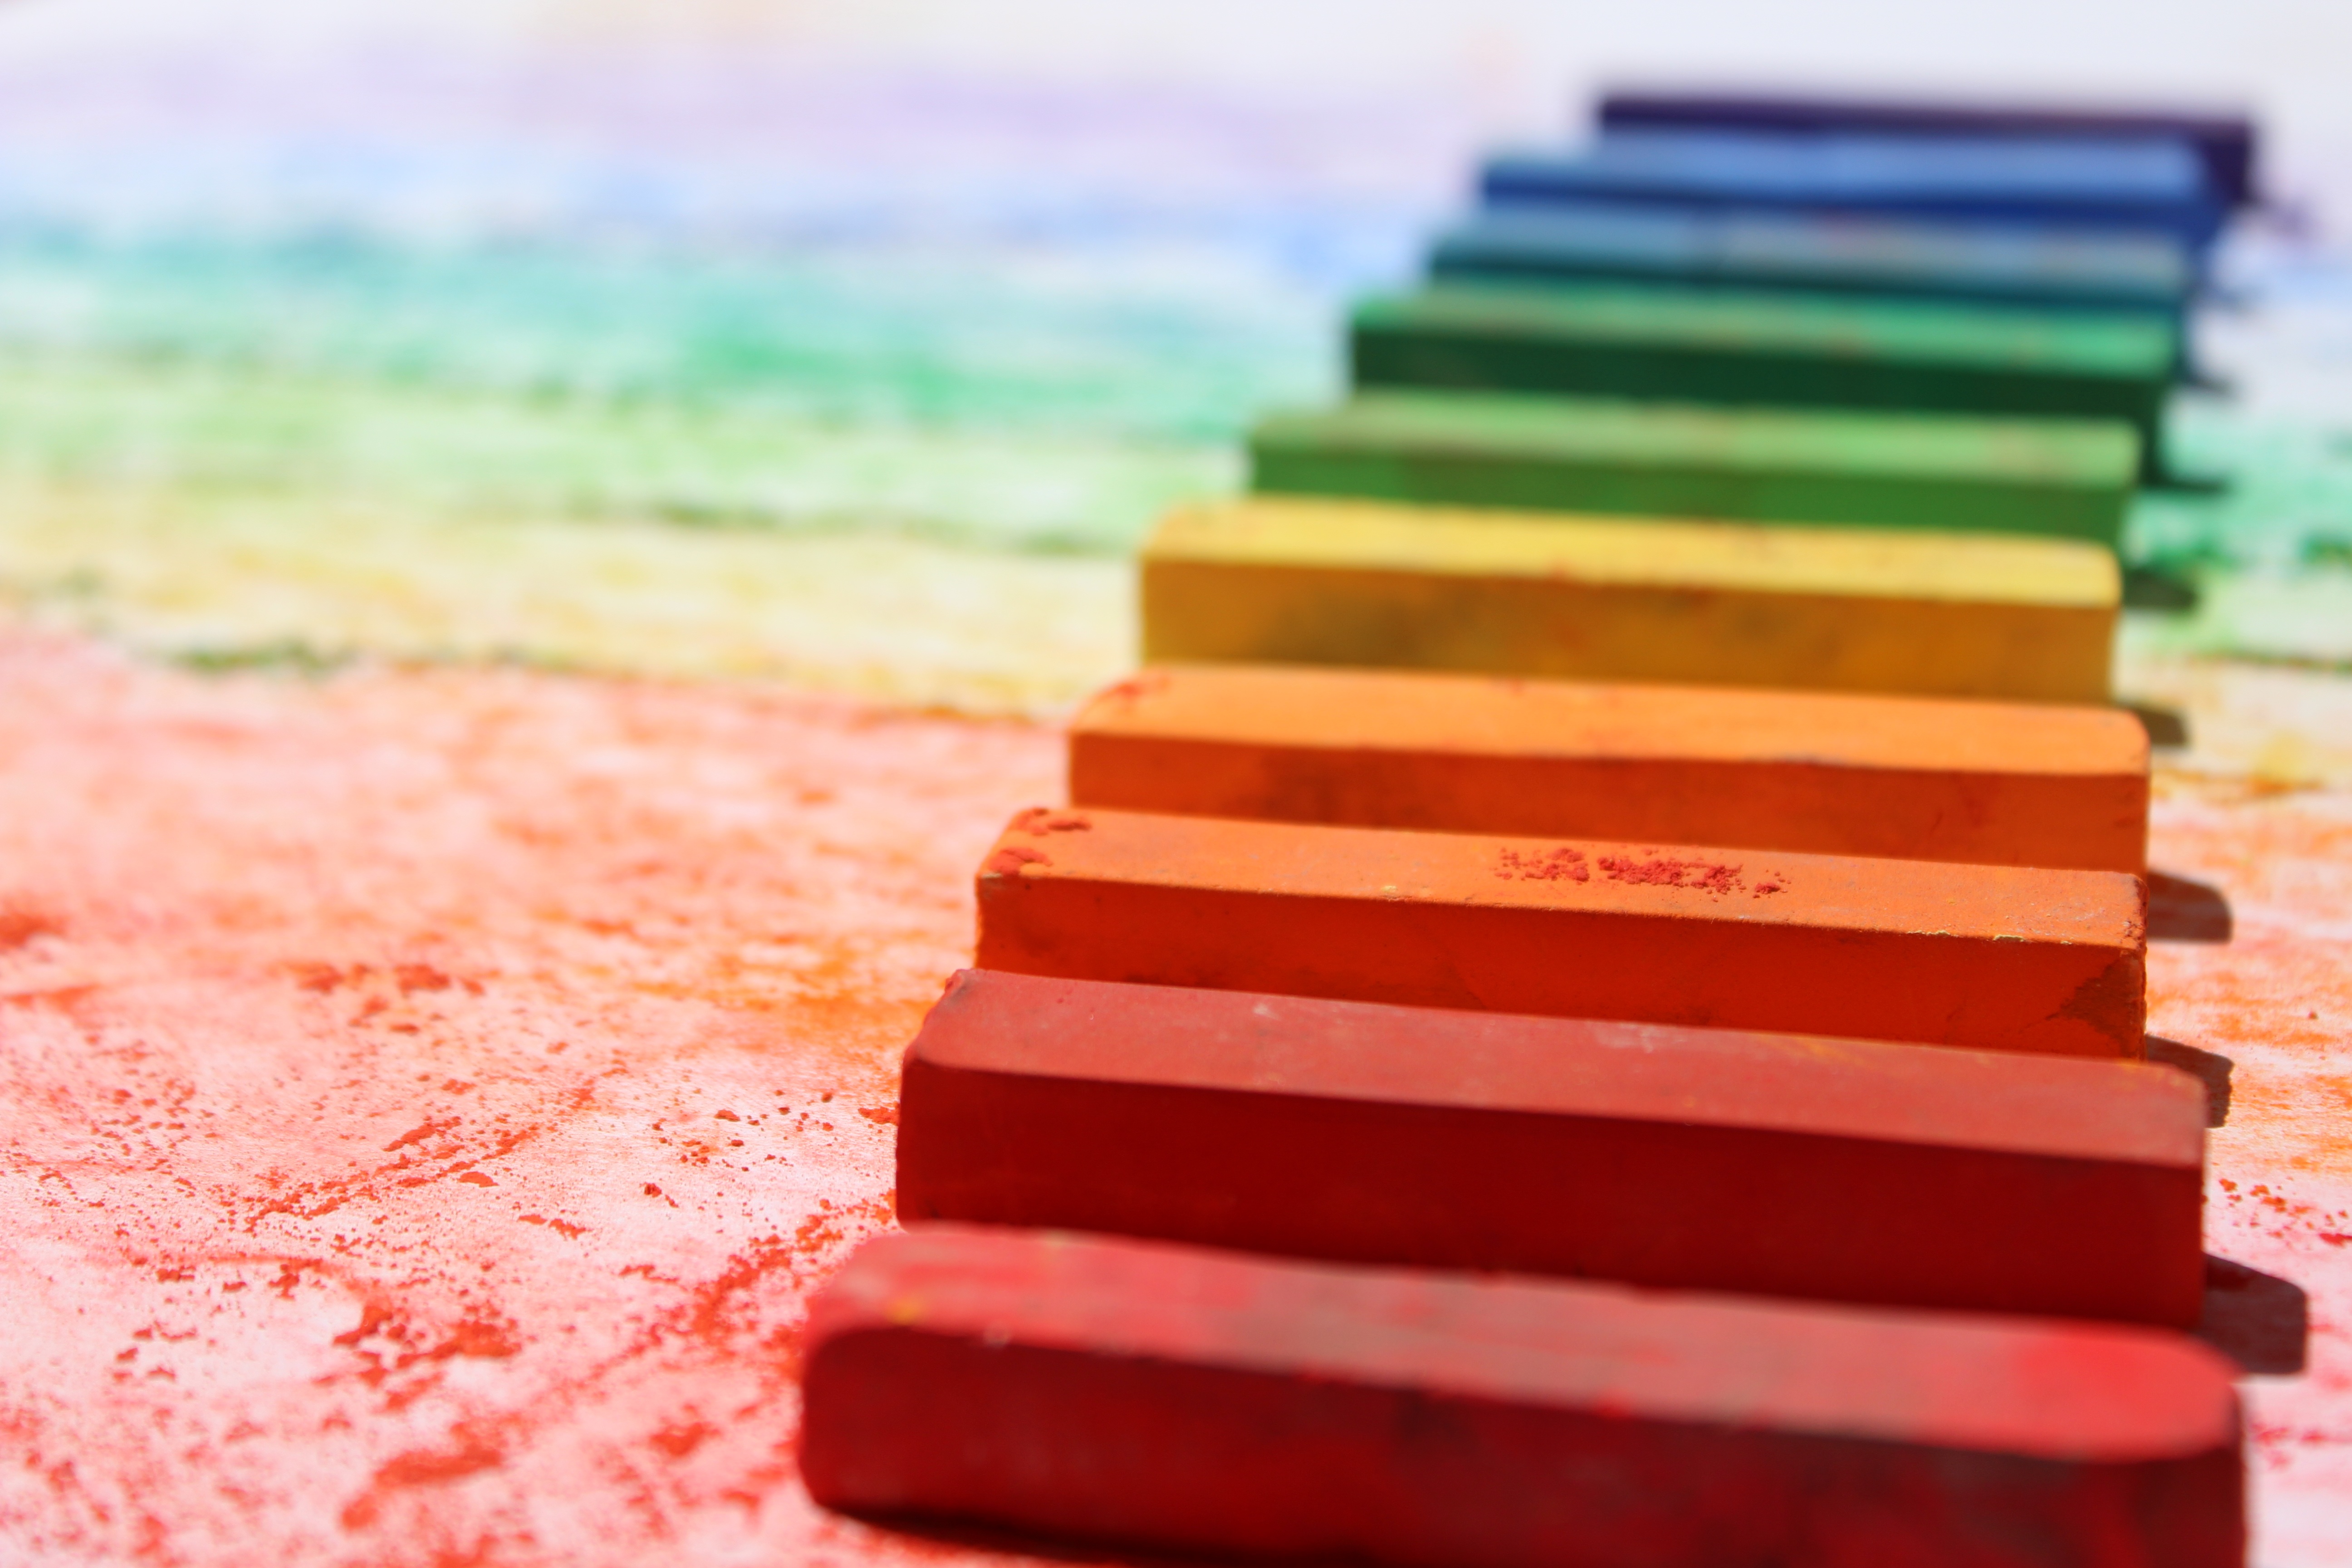
pencil, creative, wood, texture, decoration, red, equipment, color, artistic, set, colorful, material, crayon, education, rainbow, drawing, creativity, chalk, pastel, design, stationery, school, draw, wax